Box 25

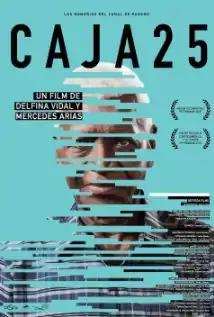
Film poster

Box 25 is a 2015 Panamanian documentary film directed by Mercedes Arias and Delfina Vidal. The film is about letters that were written by the men who built the Panama Canal.